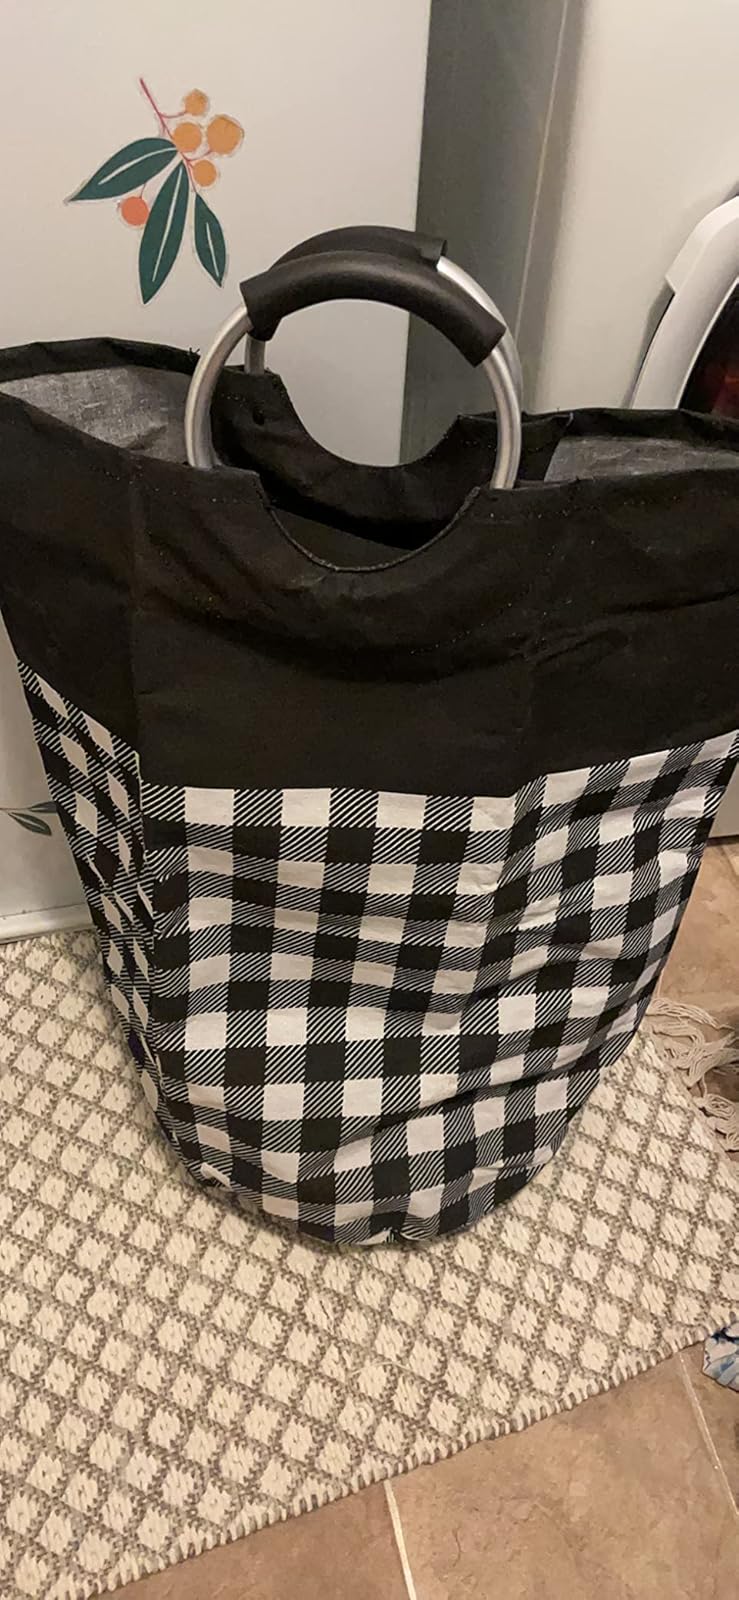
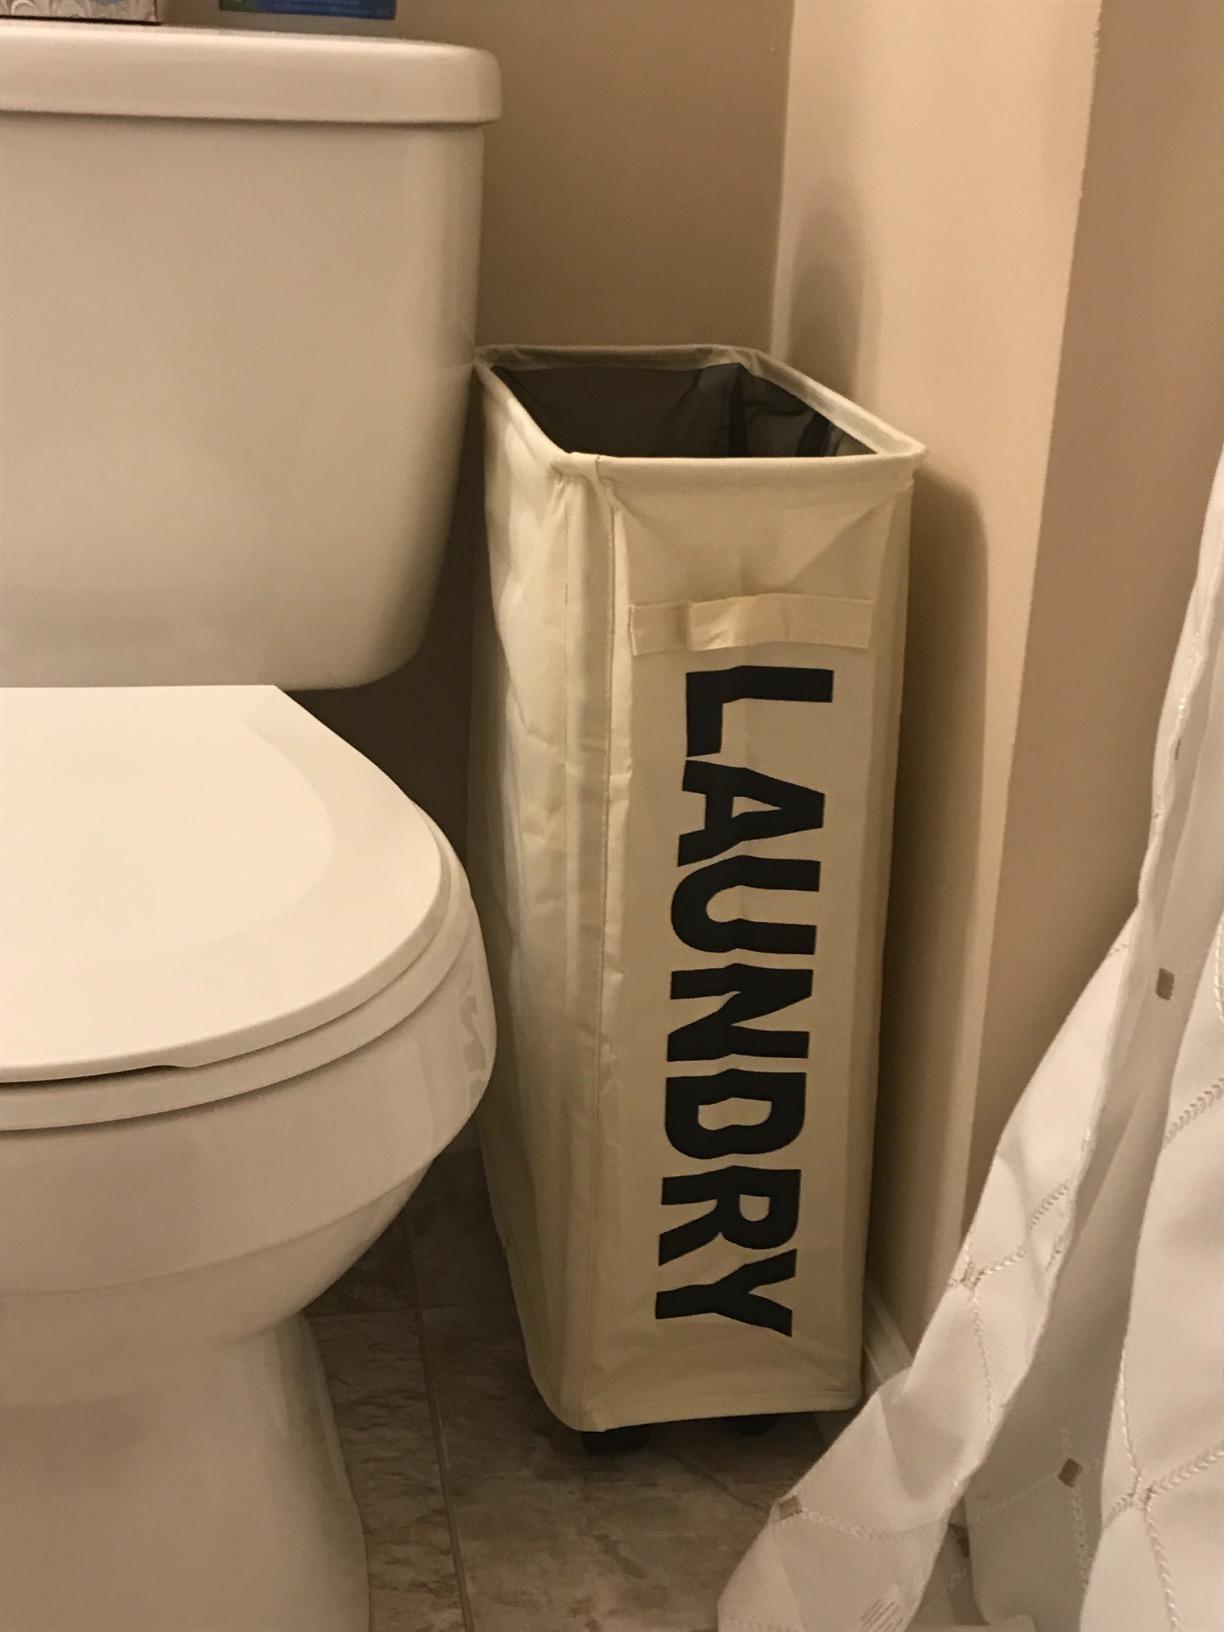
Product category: items_hamper
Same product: no